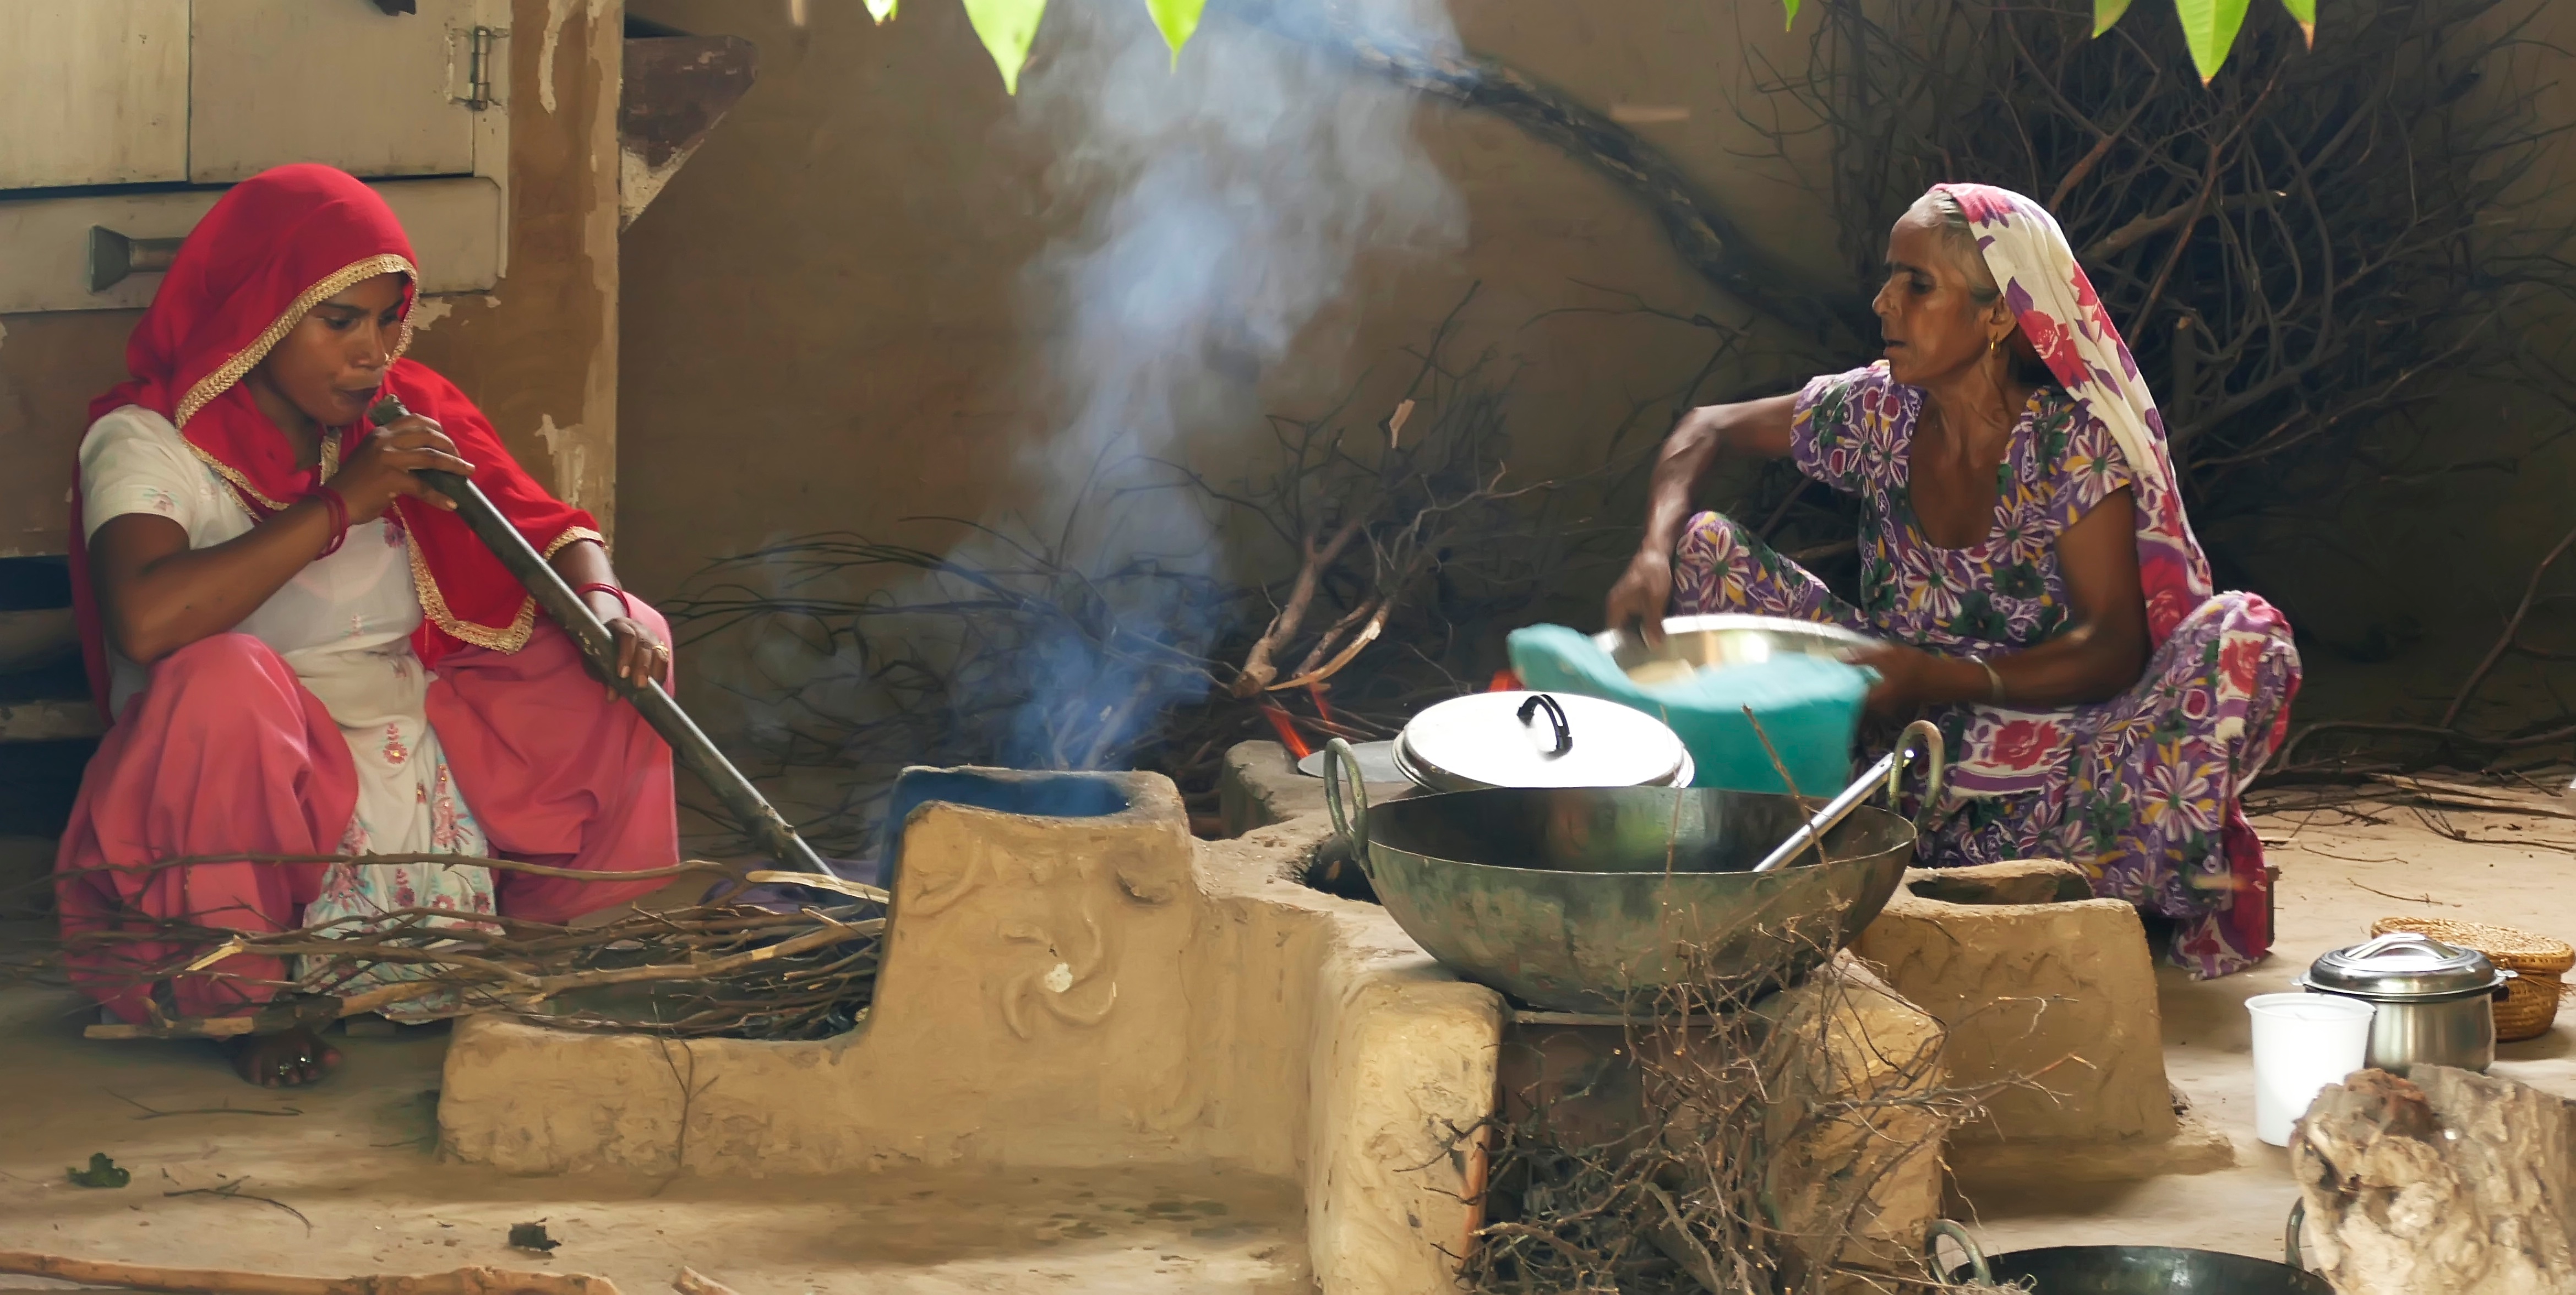
christmas decoration, art, temple, tradition